No More Drama

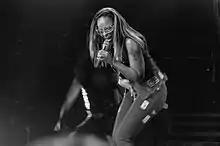
In the United States, "No More Drama" opened to Blige's biggest first week sales up to then.

"No More Drama" debuted and peaked at number two on the ""Billboard" 200", the official albums chart in the United States, on September 6, 2001 – second only to Aaliyah's self-titled third album. The album sold 294,351 units in its first week of release. "No More Drama" was Blige's highest debut week album sales, until it was surpassed by "The Breakthrough" (2005), which sold 729,000 copies in its first week. By the end of 2001, the album was certified platinum by the Recording Industry Association of America (RIAA), and became the seventy-third best-selling album of that year in the United States. The album's commercial performance was reinforced by the subsequent release of a reissue. The release of the special edition helped "No More Drama" to re-enter the top ten in February 2002, gaining more than 200 percent in sales at a total of 61,000 copies. The same month, "No More Drama" was certified double platinum by the RIAA. By December 2009, the standard edition of the album has sold 1.9 million units in the US, while the re-issued special edition sold an additional 1.2 million copies; bringing its total sales to 3.1 million copies sold.